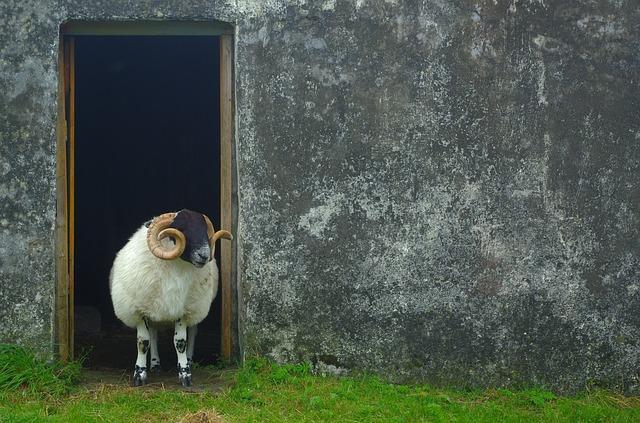
sheep